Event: Nepal Earthquake
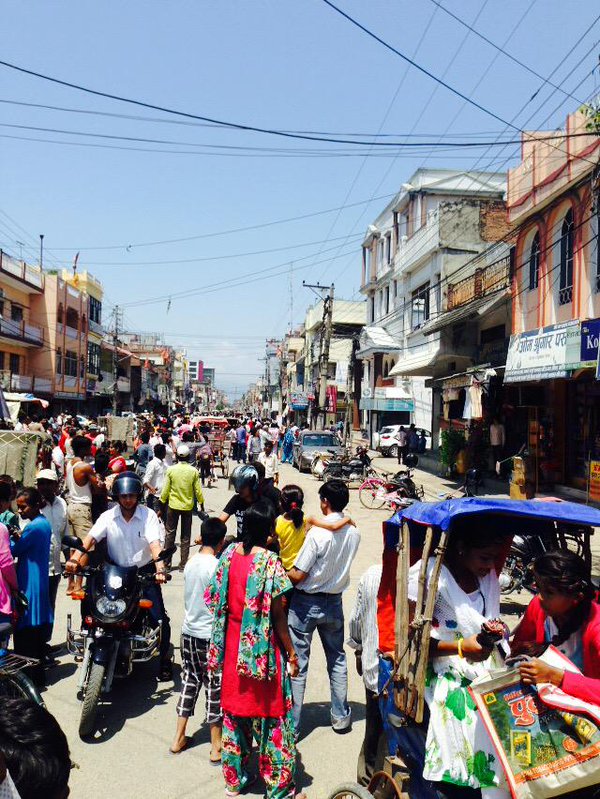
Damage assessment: no_damage